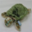
Label: turtle